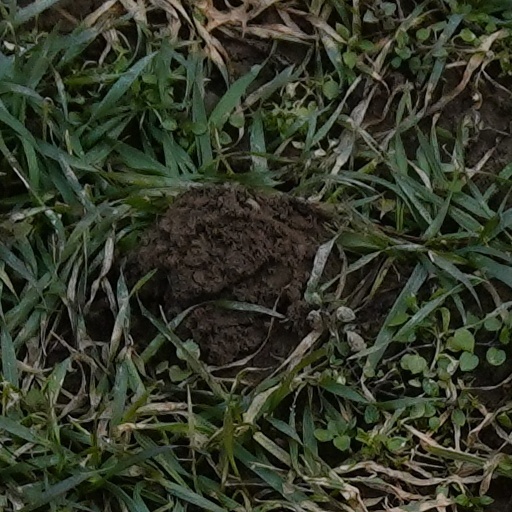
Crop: wheat